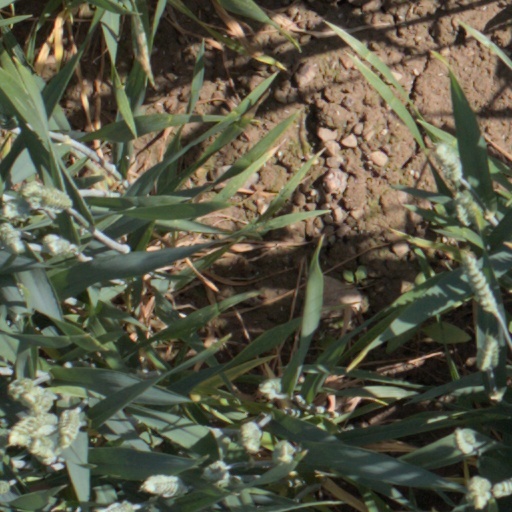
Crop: wheat